North Sea Mine Barrage

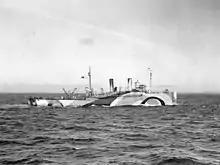
Only the two smallest of the eight steamships converted to lay the barrage remained in commission for conventional minelaying operations. USS "Shawmut", shown laying the North Sea mine barrage, sank 23 years later during the attack on Pearl Harbor after being renamed "Oglala".

The mine barrage consisted of 18 rows of mines laid in an east–west direction. Ten rows of mines were laid at a depth of to be detonated by ships traveling on the surface. Submerged submarines were targeted by four rows of mines at , and another four rows at . Since Utsira is slightly north of Orkney, alignment of minefields within the central area A was skewed east-northeasterly from Orkney. Where possible, longitude was determined from a calibrated taut-wire anchored near a landmark and unreeled from a spool of piano wire aboard one of the cruisers acting as the minelaying formation guide. Latitude was checked from the elevation of the sun when atmospheric conditions permitted. The mine barrage required multiple missions, called "excursions", laying parallel rows of mines partway across the North Sea between Norway and Orkney. Mine Squadron One made thirteen two-day minelaying excursions laying parallel rows of mines while steaming in columns apart, with the last ship in each column dropping mines at intervals. As a minelayer exhausted its supply of mines, another minelayer in that column would drop back to the last position to continue the minelaying sequence. The minelayers were preceded by Royal Navy destroyers sweeping for enemy mines and submarines. A covering force of battleships with Royal Navy cruiser squadrons maneuvered nearby to defend the minelaying formation, but no German surface warships attempted engagement. Buoys were dropped temporarily marking the end point of a mining excursion to avoid leaving an unmined gap when the next excursion started. These buoys were subject to potential movement by storms or enemy action.